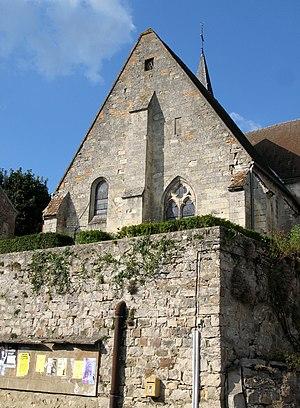
L'église Saint-Leu est une église située à Dampleux, en France.
Cet article recense les monuments historiques du sud de l'Aisne, en France.